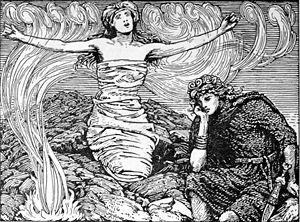
Un galdr, au pluriel galdrar, est un terme en vieux norrois pour désigner une incantation dans la culture germanique ancienne. Il est associé a certains rites et effectué aussi bien par les femmes que les hommes. Le galdr se chante et certains chercheurs ont proposé que le galdr se chante peut-être en fausset.
Le Grógaldr, « l'incantation de Gróa », est un poème rattaché au recueil de textes de mythologie nordique Edda Poétique, trouvé dans plusieurs manuscrits du XVIIᵉ siècle. Plusieurs éditions récentes regroupent ce poème avec un autre appelé Fjölsvinnsmál sous le titre global de Svipdagsmál, car ces deux poèmes mettent en scène le même Svipdagr et constituent en quelque sorte une suite.